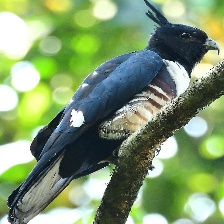
Species: BLACK BAZA
Scientific name: AVICEDA LEUPHOTES